Arrondissements of the Loire department

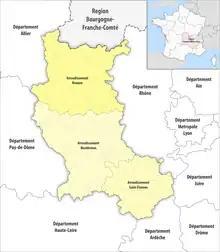
Map of arrondissements of the Loire department.

The 3 arrondissements of the Loire department are: